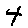
Label: 4